John Faunthorpe

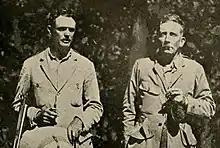
Vernay (left) and Faunthorpe shooting in India, 1923

Faunthorpe was an accomplished shooter from college days. He represented the British team at the 1924 Summer Olympics he finished fourth in the team 100 metre running deer, single shots competition and 21st in the individual 100 metre running deer, single shots event. Faunthorpe believed that many bright young men entered the service in India simply because of the appeal of hunting that would be available to them. As a big game hunter, he shot tigers in India especially when he was posted in Naini Tal, went on numerous pig sticking hunts and on one hunt is noted for spearing a leopard. He killed nearly a hundred leopards in the Muzaffarnagar area where he was posted in 1905.